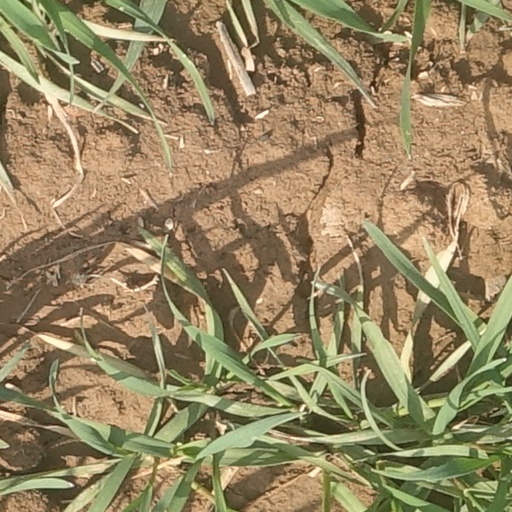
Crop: wheat